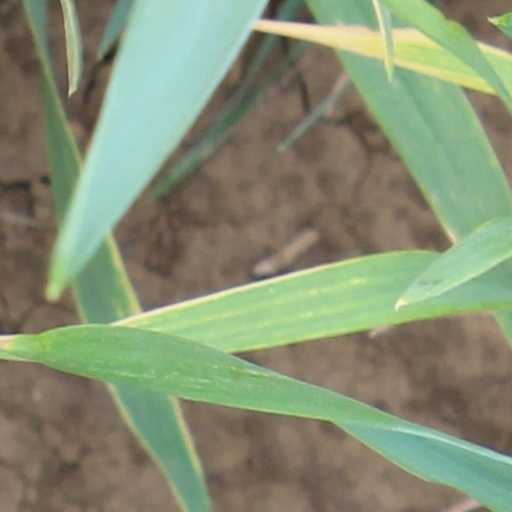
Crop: wheat